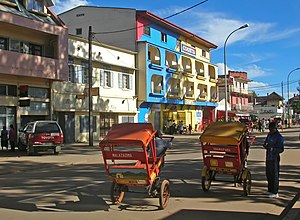
Antsirabe
Rickshaws i Antsirabe
Antsirabe er den tredje største by på Madagaskar med en befolkning på omtrent 183.000 mennesker. Byen er hovedstaden i Vakinankaratra-regionen. Antsirabe ligger omtrent 1.500 meter over havet, så klimaet er køligt i forhold til resten af landet.